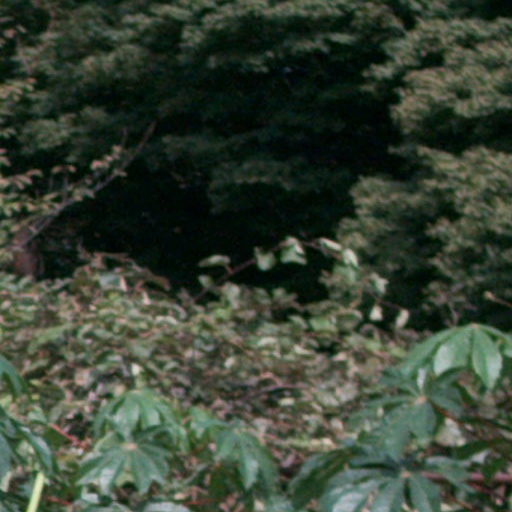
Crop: cassava